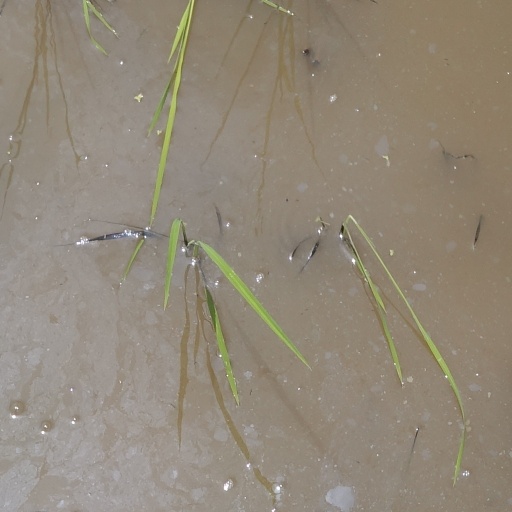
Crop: rice